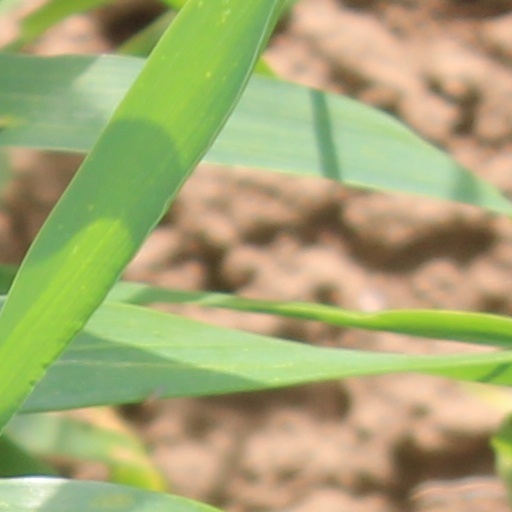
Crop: wheat